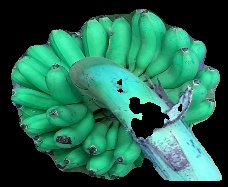
Variety: rasbale
Grade: grade1